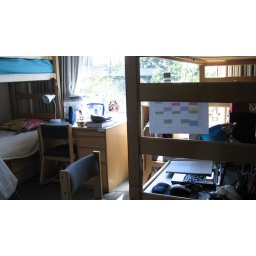
The view from the door. My desk is the nearest one. My bed is in the upper left corner.